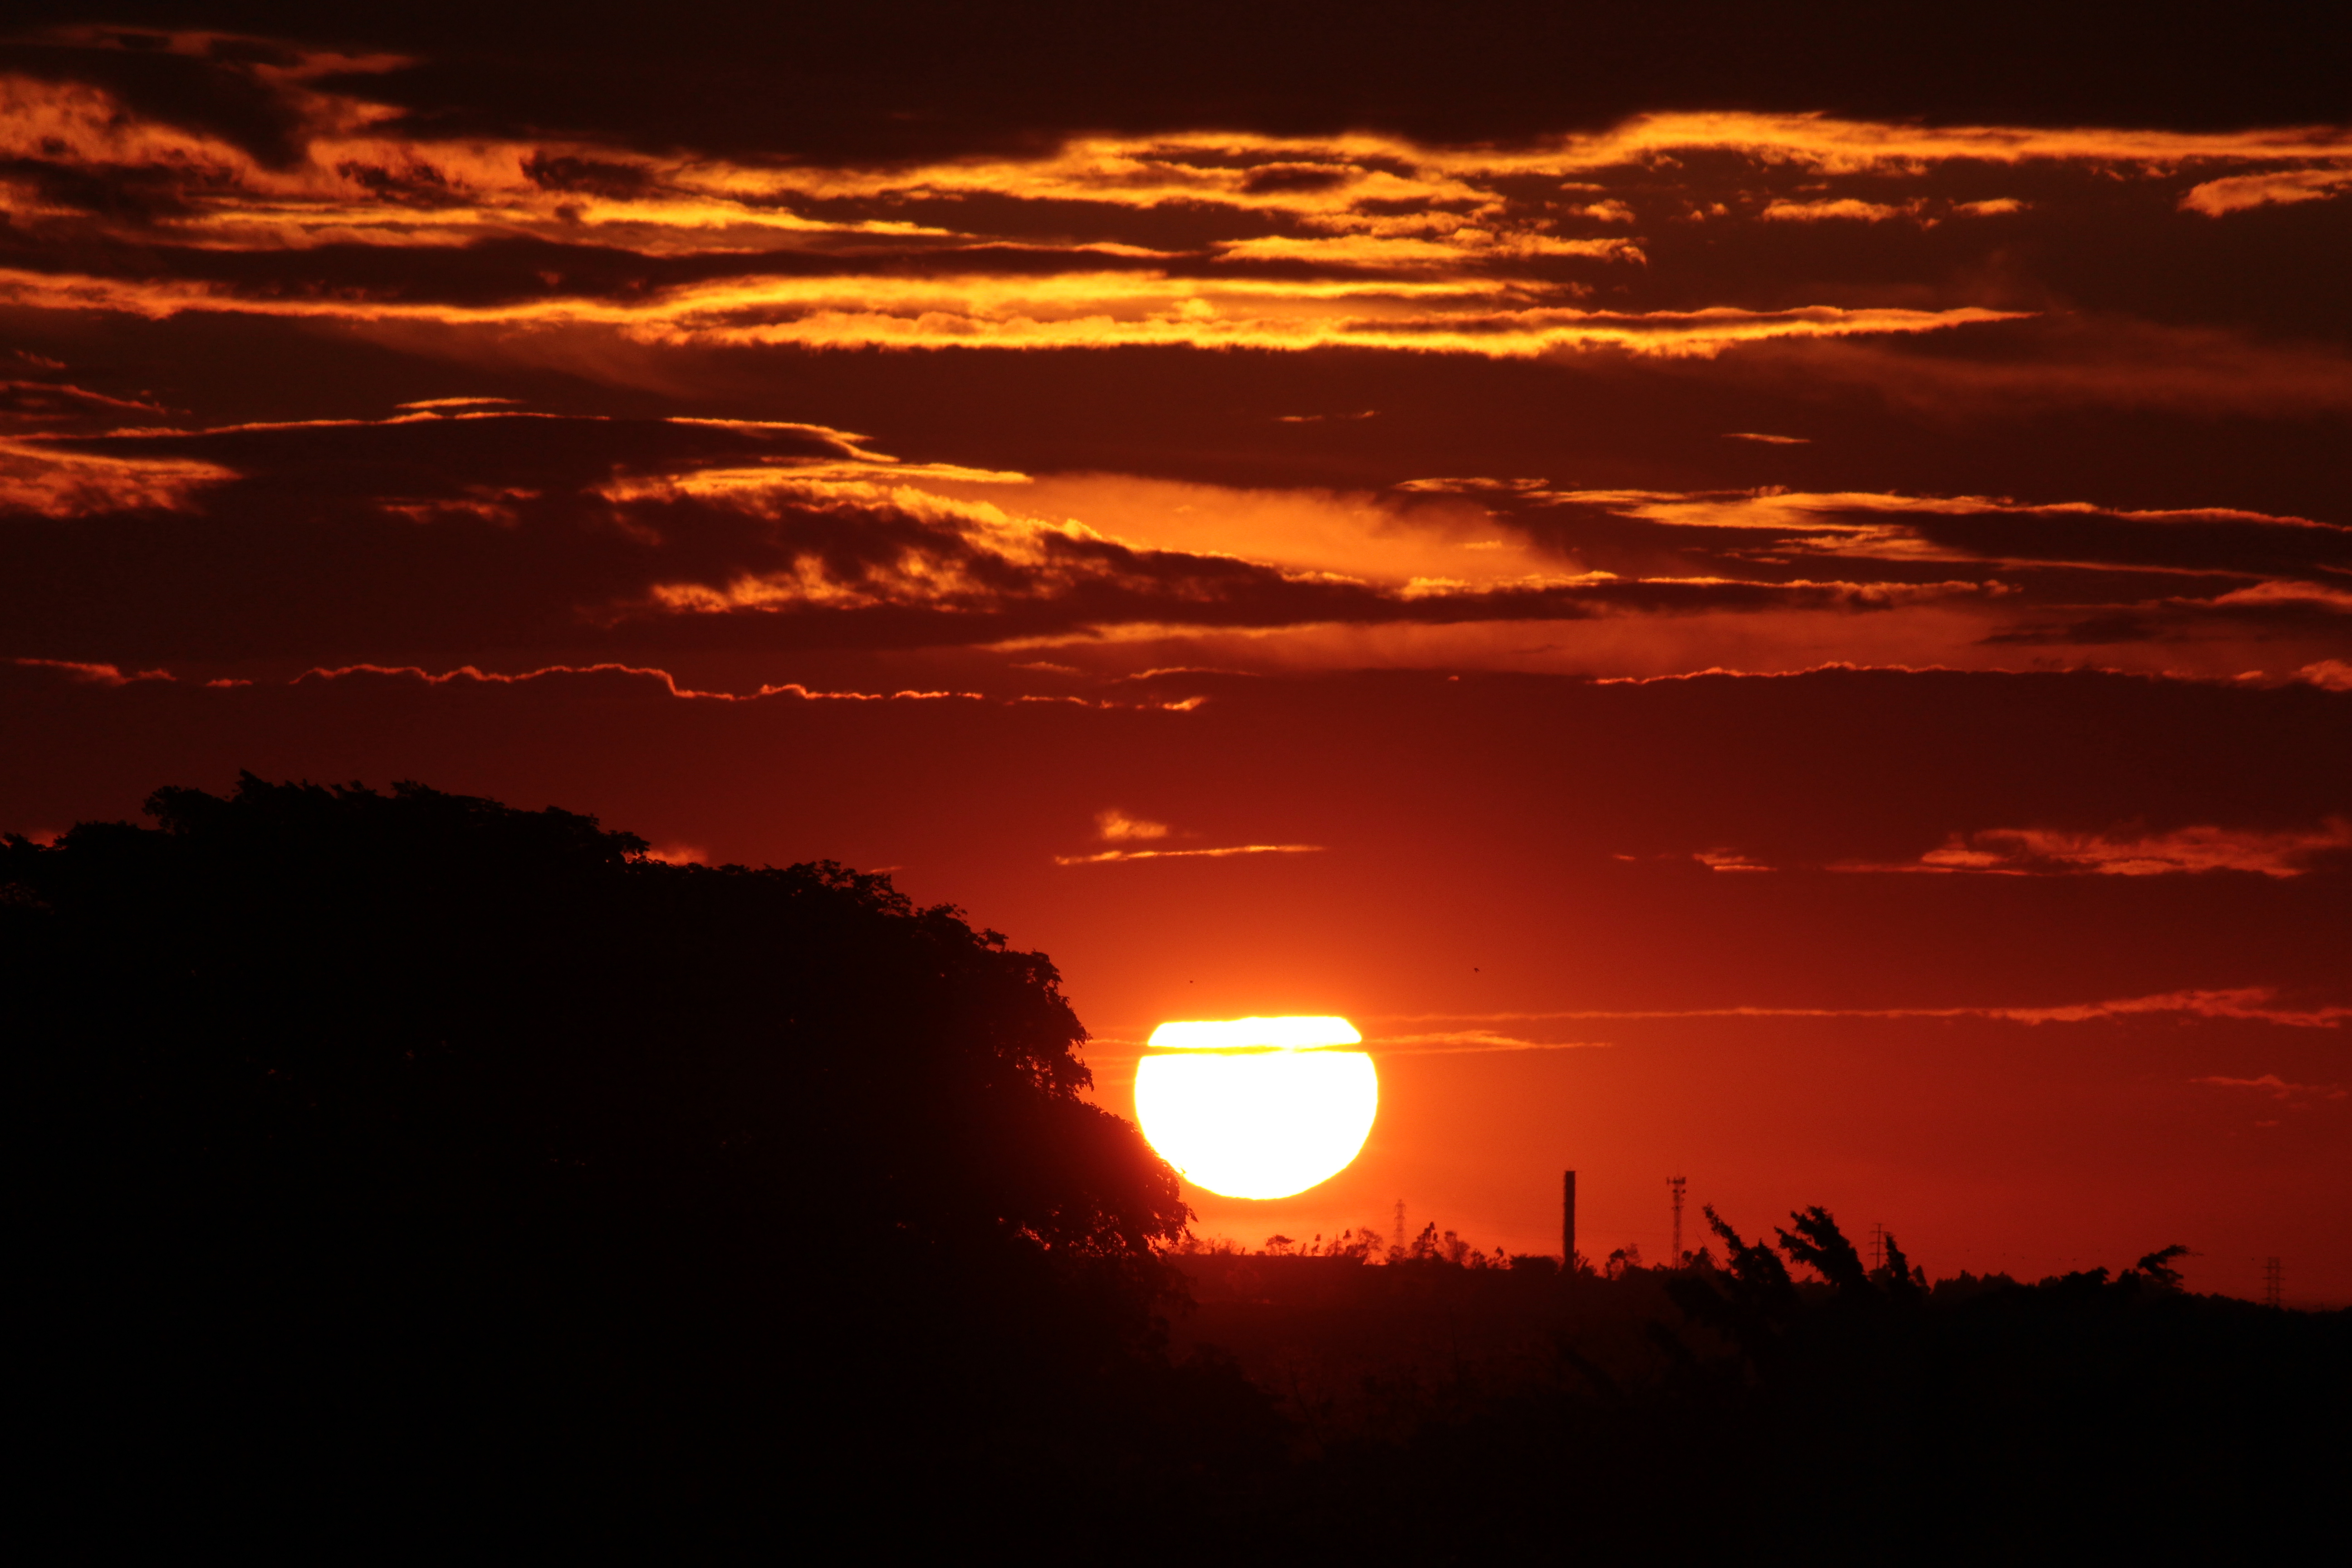
natural, cloud, sky, atmosphere, ecoregion, afterglow, amber, natural landscape, natural environment, orange, plant, dusk, red sky at morning, sunlight, sunset, astronomical object, body of water, sunrise, atmospheric phenomenon, sun, biome, woody plant, landscape, horizon, heat, tree, cumulus, Tints and shades, calm, backlighting, dawn, meteorological phenomenon, evening, event, stock photography, grassland, silhouette, wildlife, celestial event, art, field, sea, grass, ocean